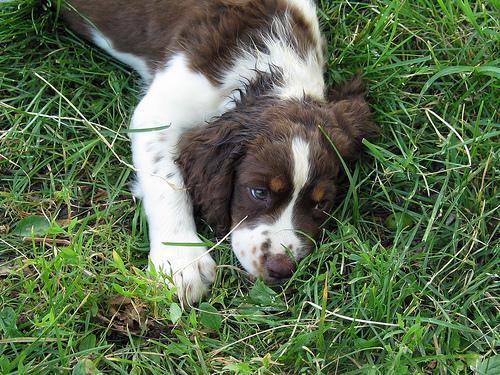
English_springer